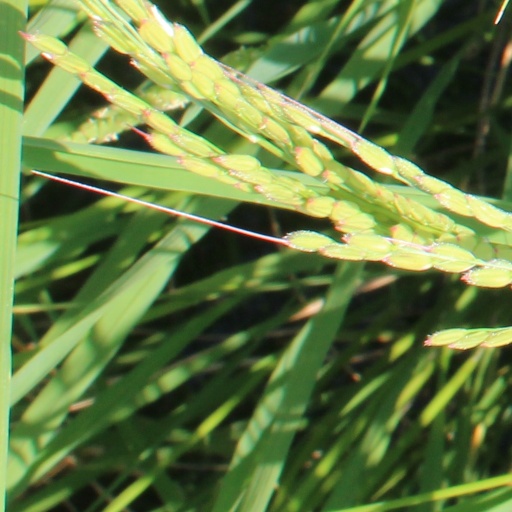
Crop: rice